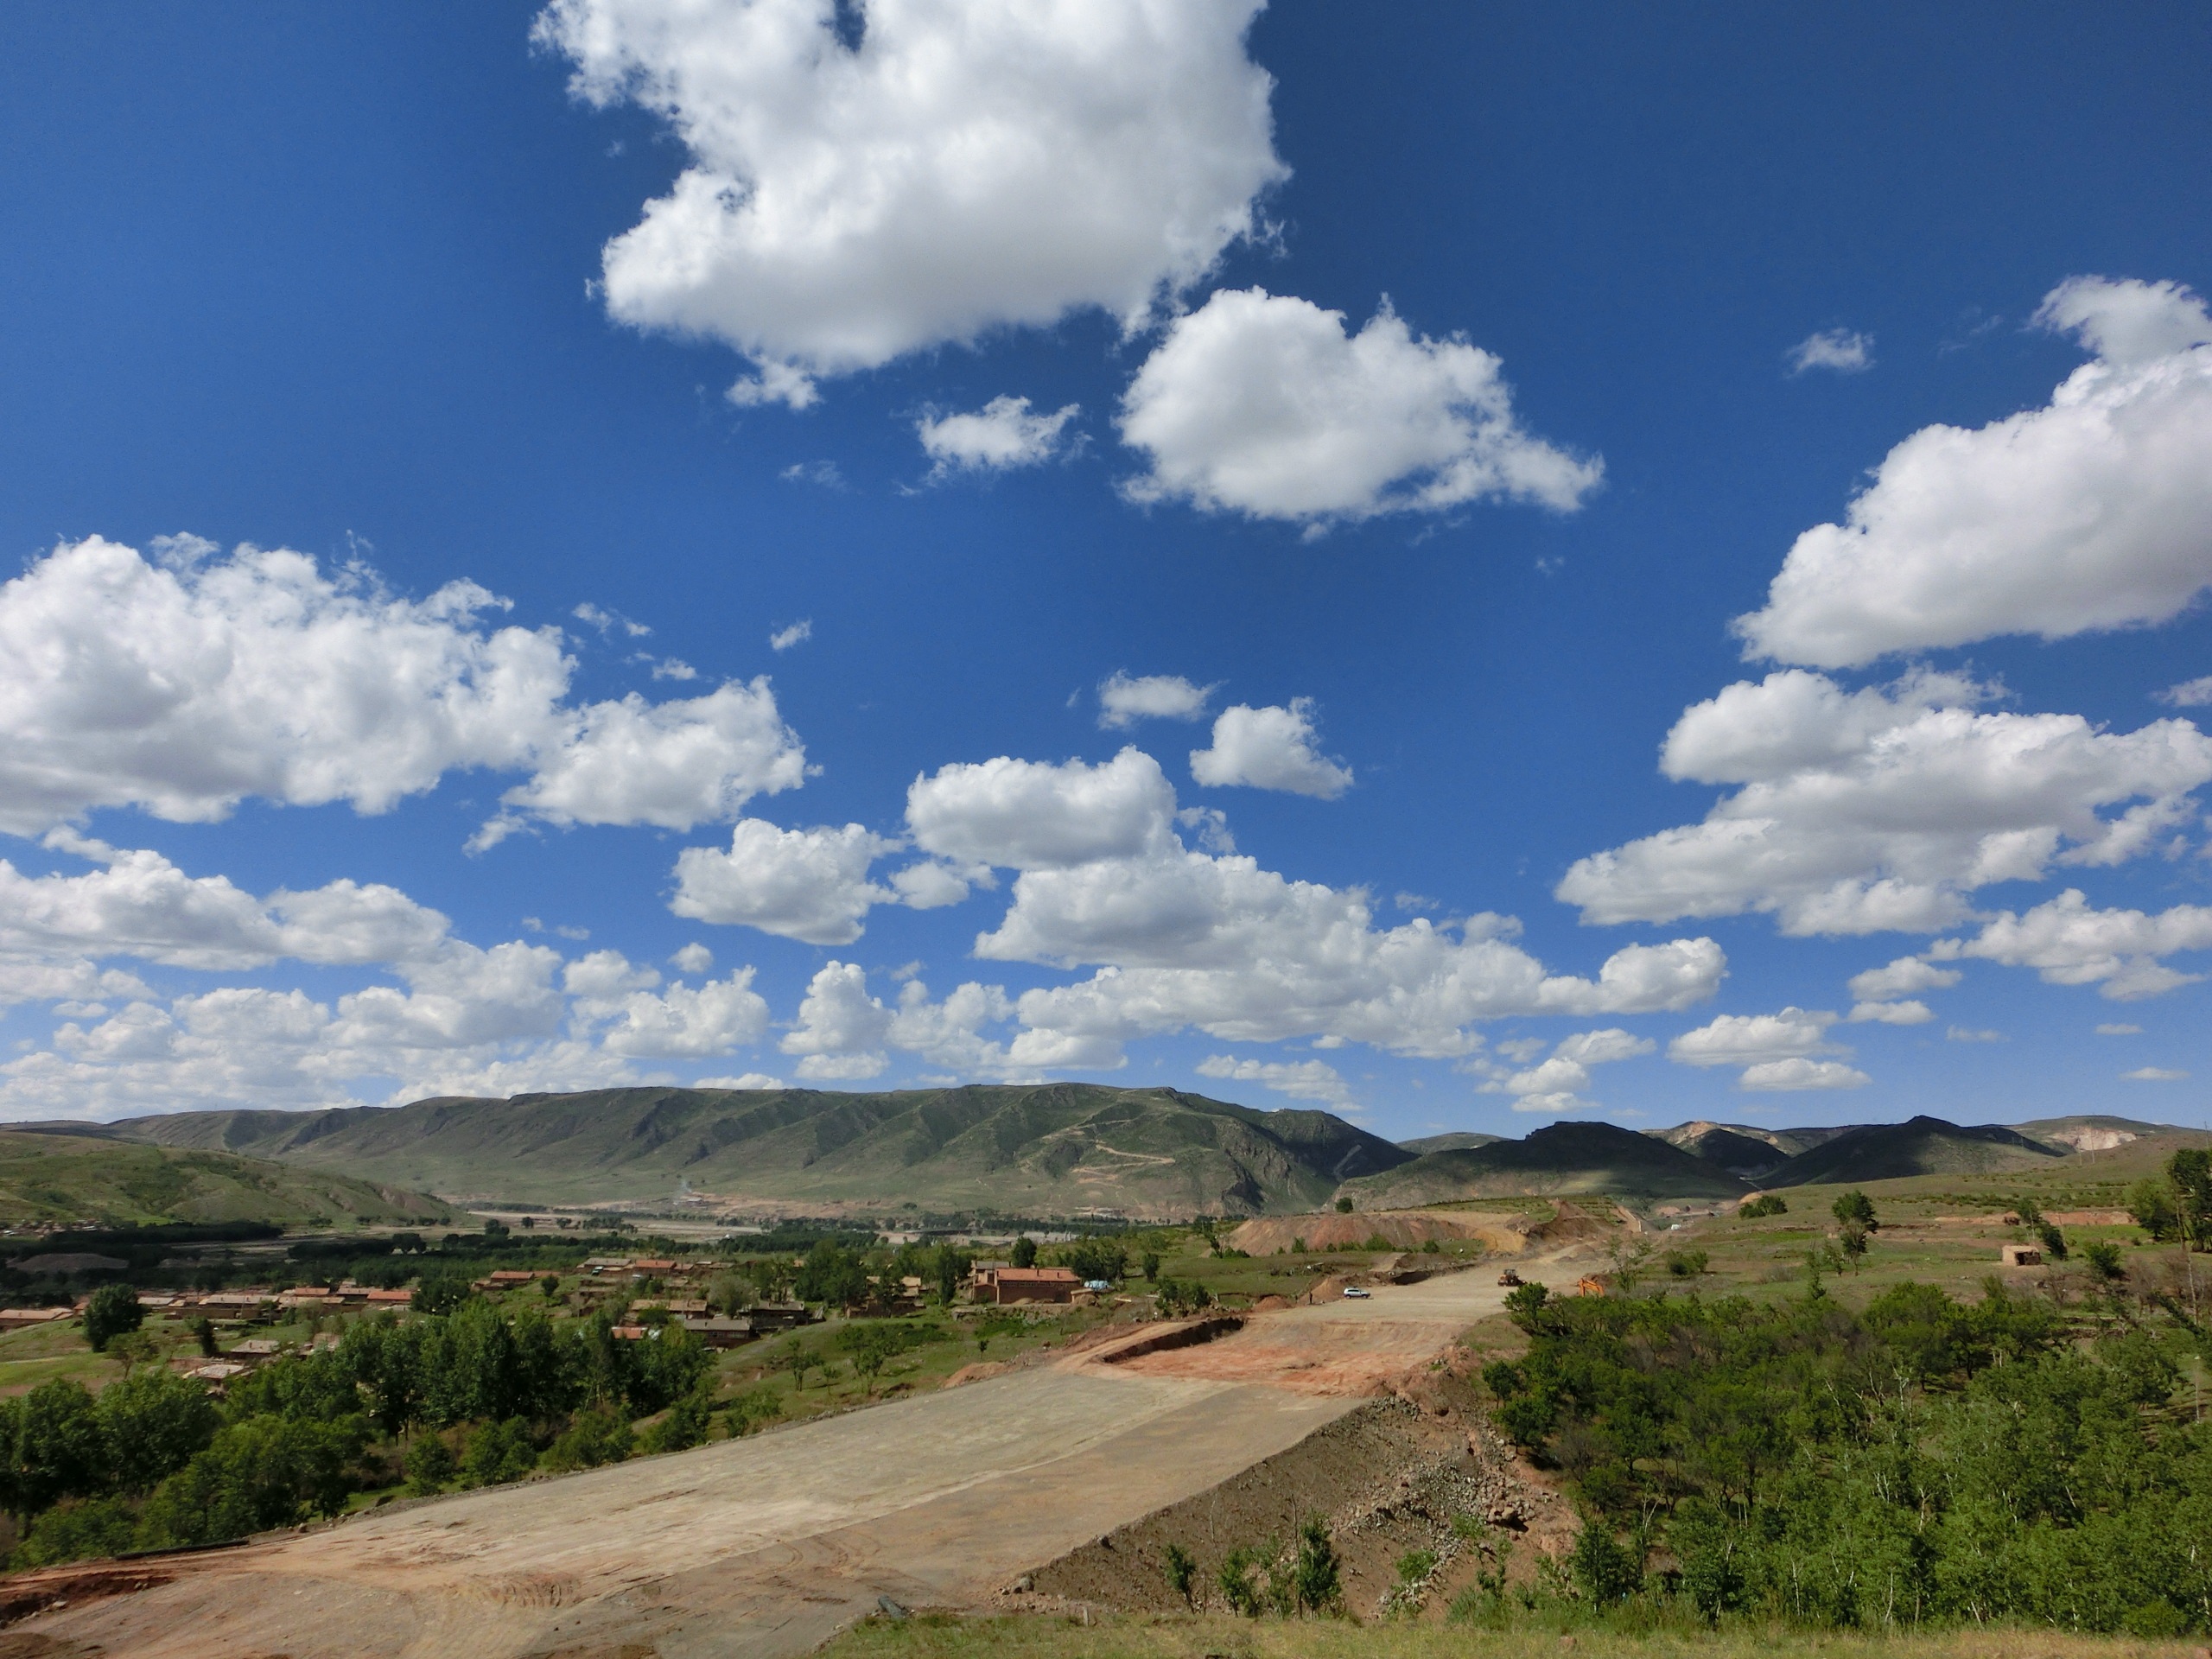
landscape, grass, horizon, mountain, cloud, sky, field, meadow, prairie, hill, valley, plain, beijing, grassland, badlands, plateau, ecosystem, steppe, rural area, meteorological phenomenon, natural environment, geographical feature, road building